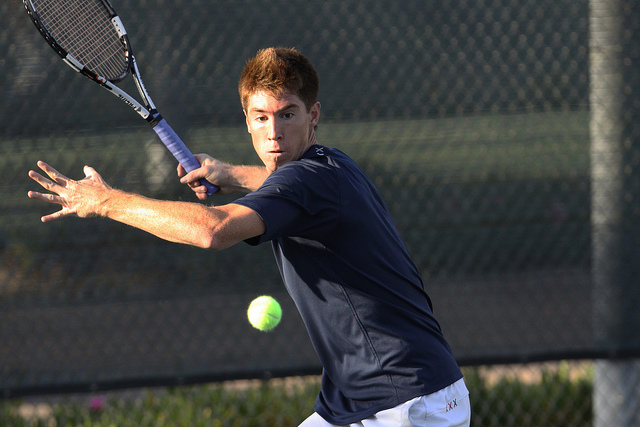
một người đàn ông đang chuẩn bị đánh quả bóng tennis ở trước tấm lưới